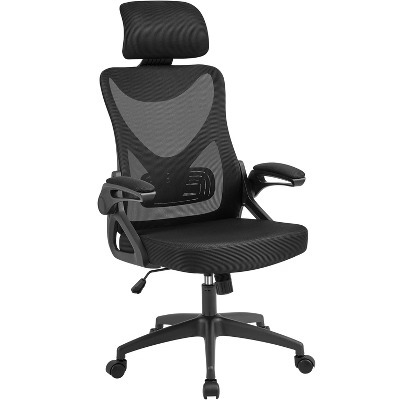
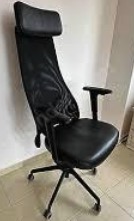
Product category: items_chair
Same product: no